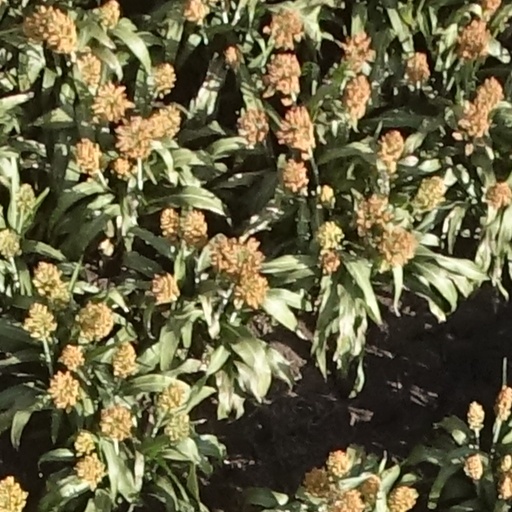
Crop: sorghum